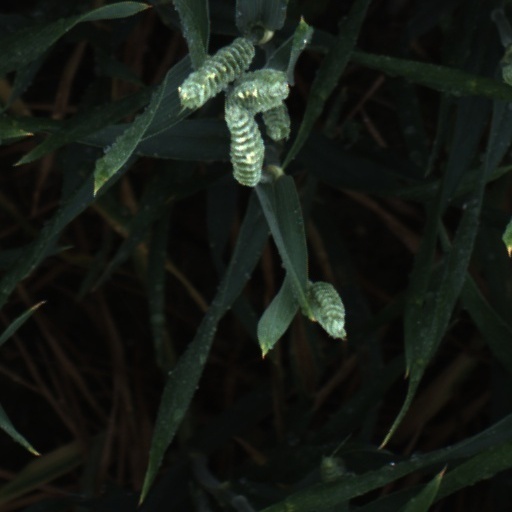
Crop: wheat